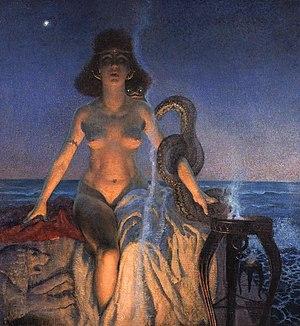
Salammbô par Glauco Cambon, 1906. Collection privée.
Gustave Flaubert est un écrivain français né à Rouen le 12 décembre 1821 et mort à Croisset, lieu-dit de la commune de Canteleu, le 8 mai 1880.
Salammbô est un roman historique de Gustave Flaubert, paru le 24 novembre 1862 chez Michel Lévy frères.